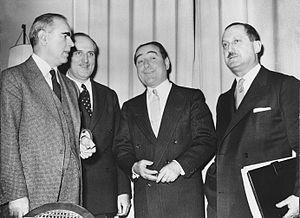
Les « accords de Zurich et de Londres » sont un groupe de documents adoptés par les autorités s'impliquant dans les affaires chypriotes lors de la période entourant l'indépendance de l'île.